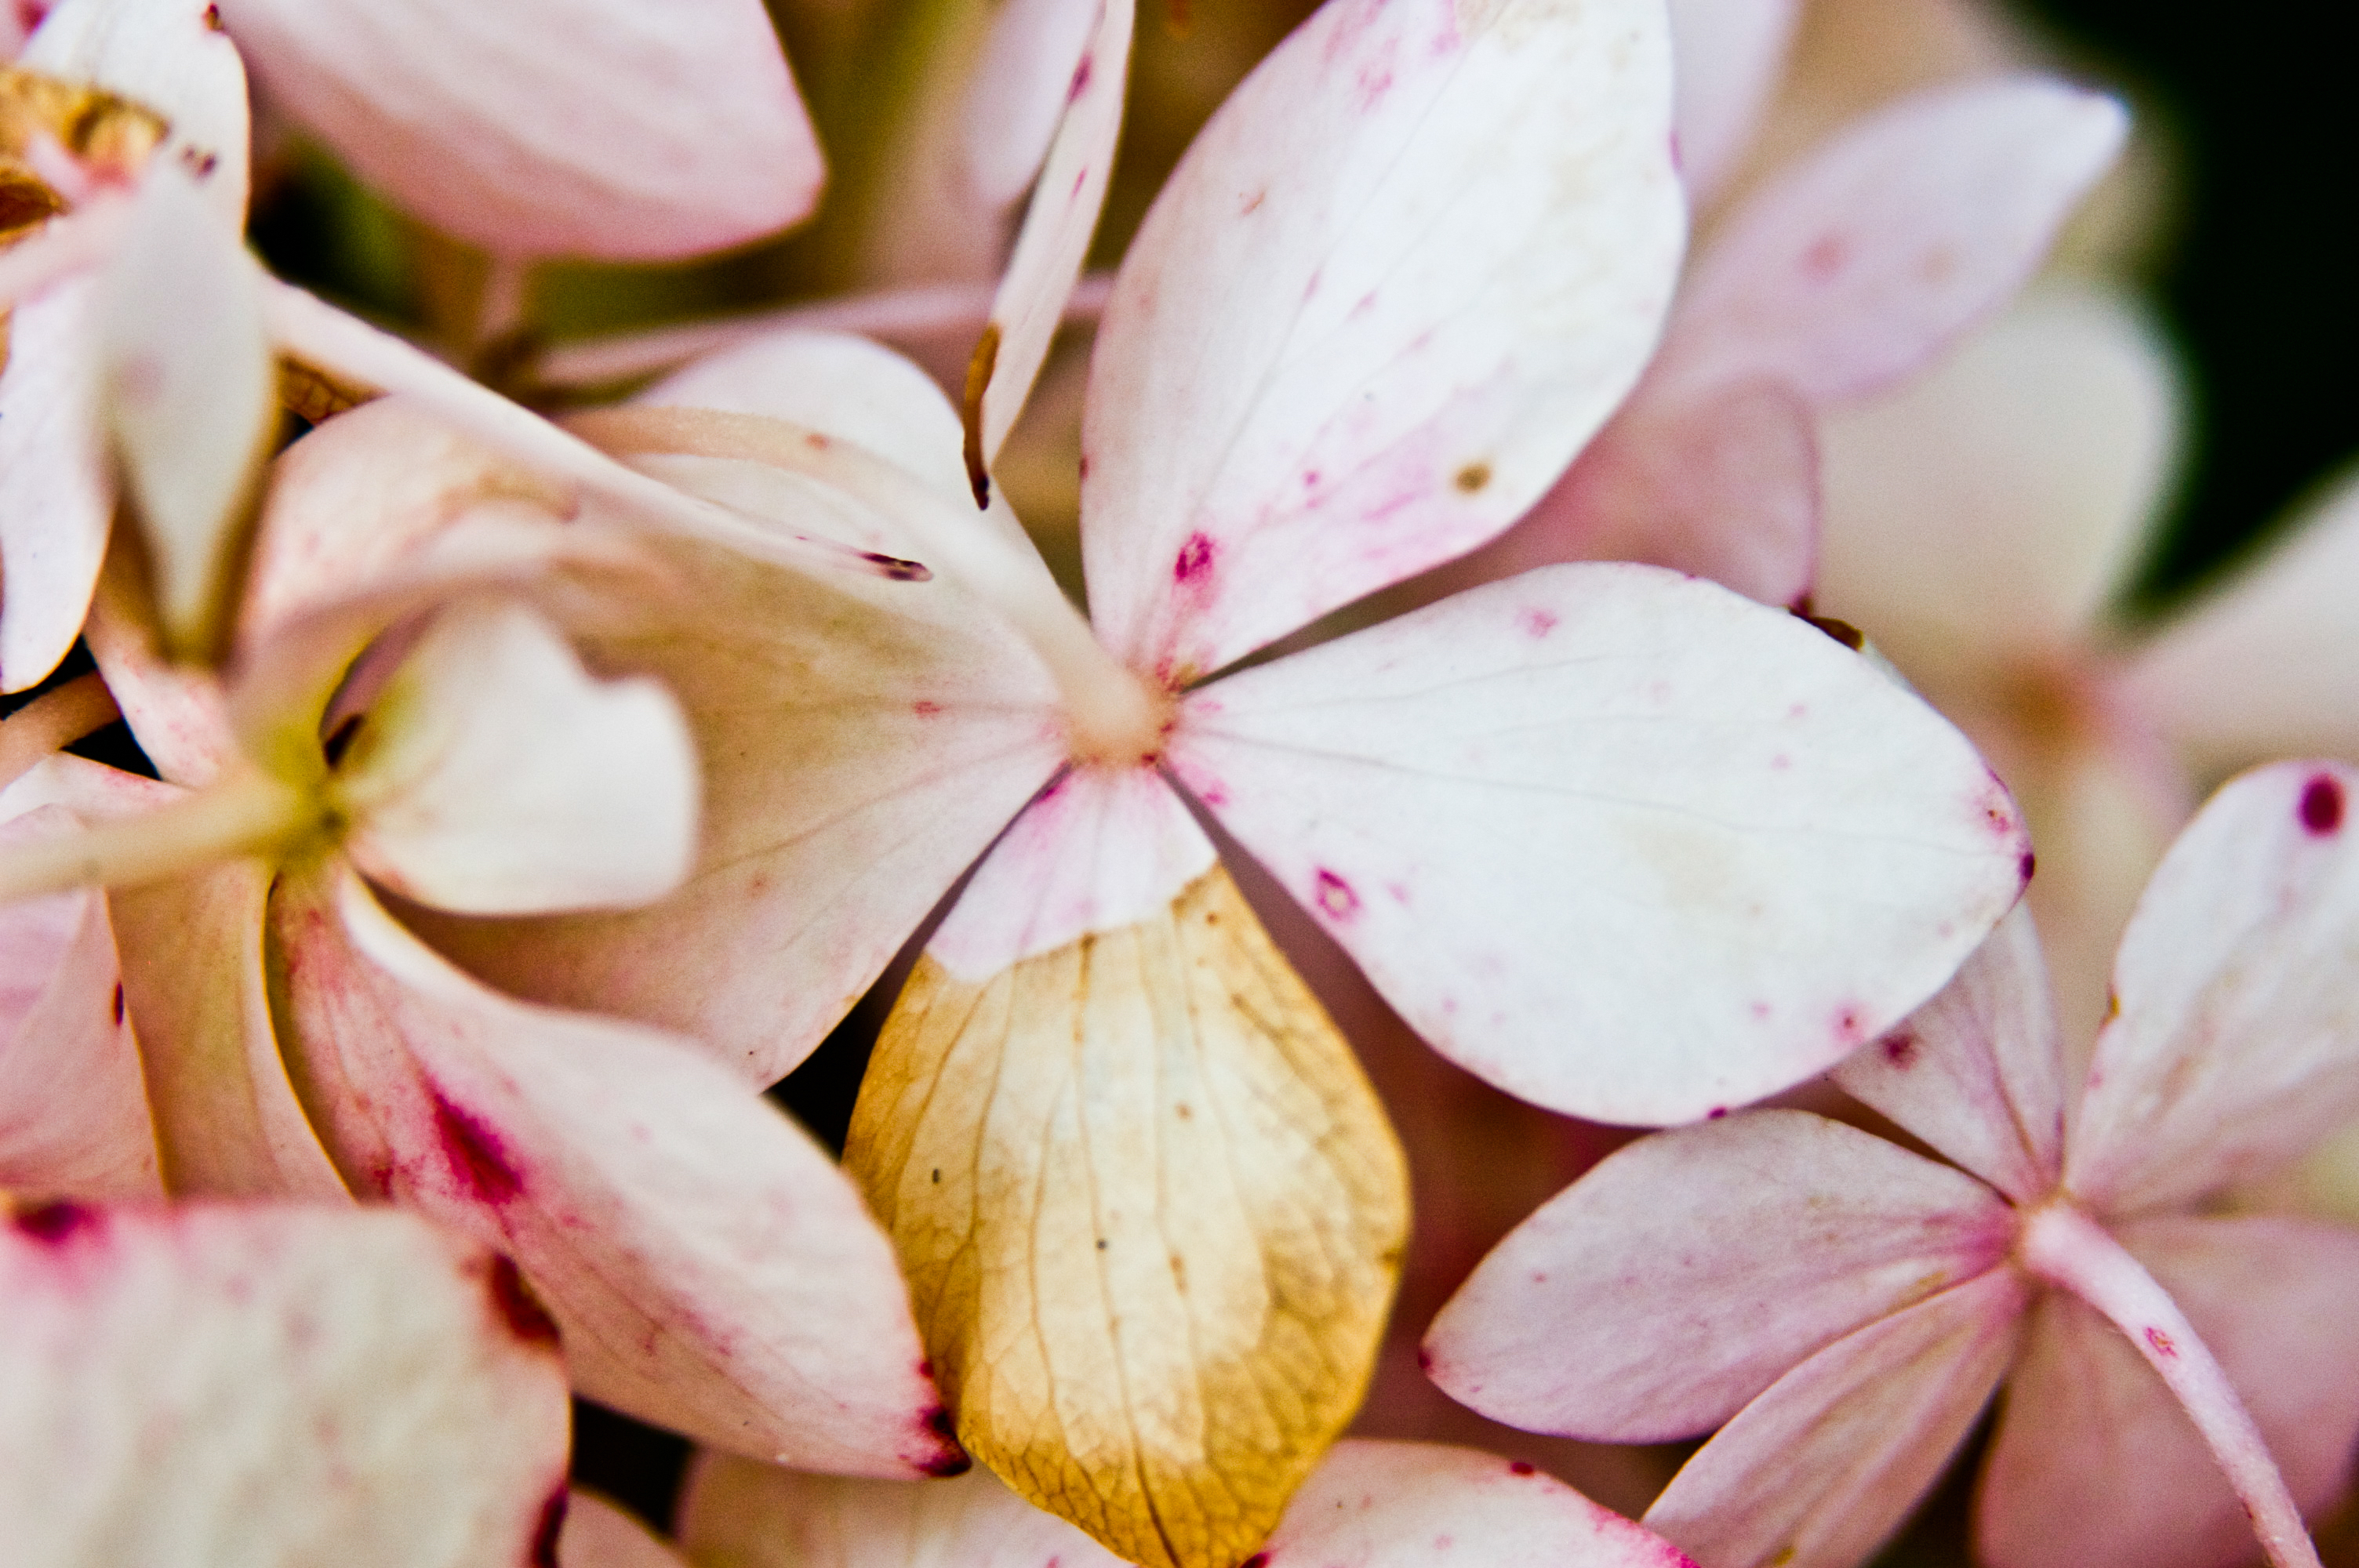
branch, blossom, plant, photography, leaf, flower, petal, floral, spring, botany, pink, flora, season, close up, macro photography, flowering plant, land plant